Tomomi Narita

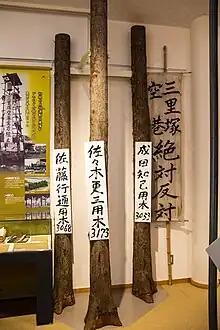
Narita's name, along with Kozo Sasaki and Gyotsu Sato's, can be found on this "standing tree" used in the Sanrizuka Struggle protests.

In 1967, following internal party disagreement over a health insurance reform bill which resulted in the resignation of Kōzō Sasaki as Chairman, Narita also resigned as secretary general. However, in August 1968, Chairman Seiichi Katsumata resigned from his position to take responsibility for the JSP's defeats in the 1968 House of Councillors election, and following this Narita became the party Chairman, after which he called on Eda to become Secretary General. Although it was Eda who was above Narita in terms of his political career, but was placed lower than Narita in the JSP's internal affairs, this condition was given the humorous name of "breech birth personnel affairs." In the 1969 general election, Narita campaigned on a platform against "American imperialism" and asked the voters "will you choose the Liberal-Democratic party and war, or the Socialist party and peace and prosperity?" This platform did not pan out and led to a crushing defeat for the JSP in this election.